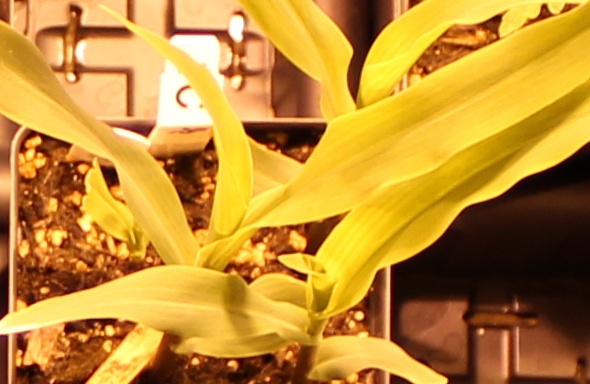
Label: Corn